Bebel García

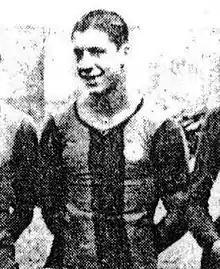
Bebel García García before 1936

Bebel García García (1914 – 29 July 1936) was a Spanish football player and politician from Galicia.